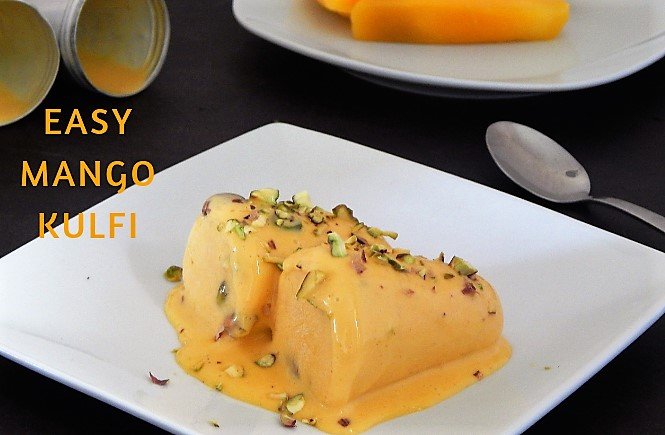
Dish: kulfi